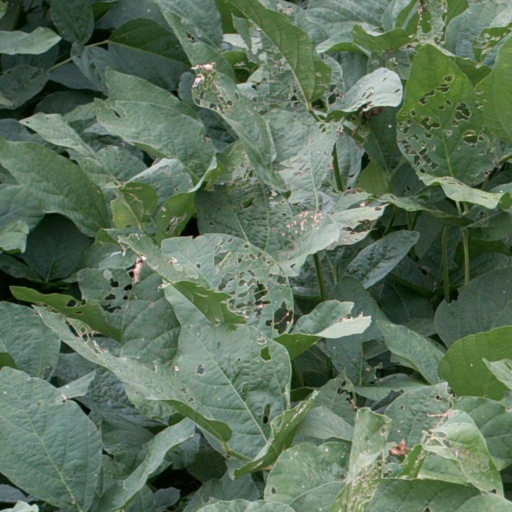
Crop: soybean